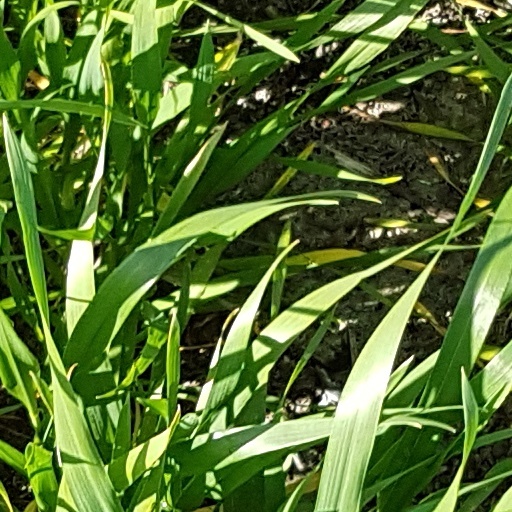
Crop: wheat